William W. Rucker

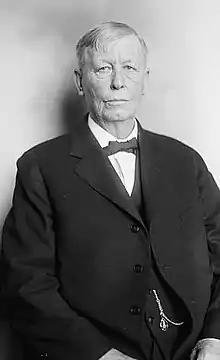
Rucker, 1921–1922

William Waller Rucker (February 1, 1855 – May 30, 1936) was a U.S. Representative from Missouri.